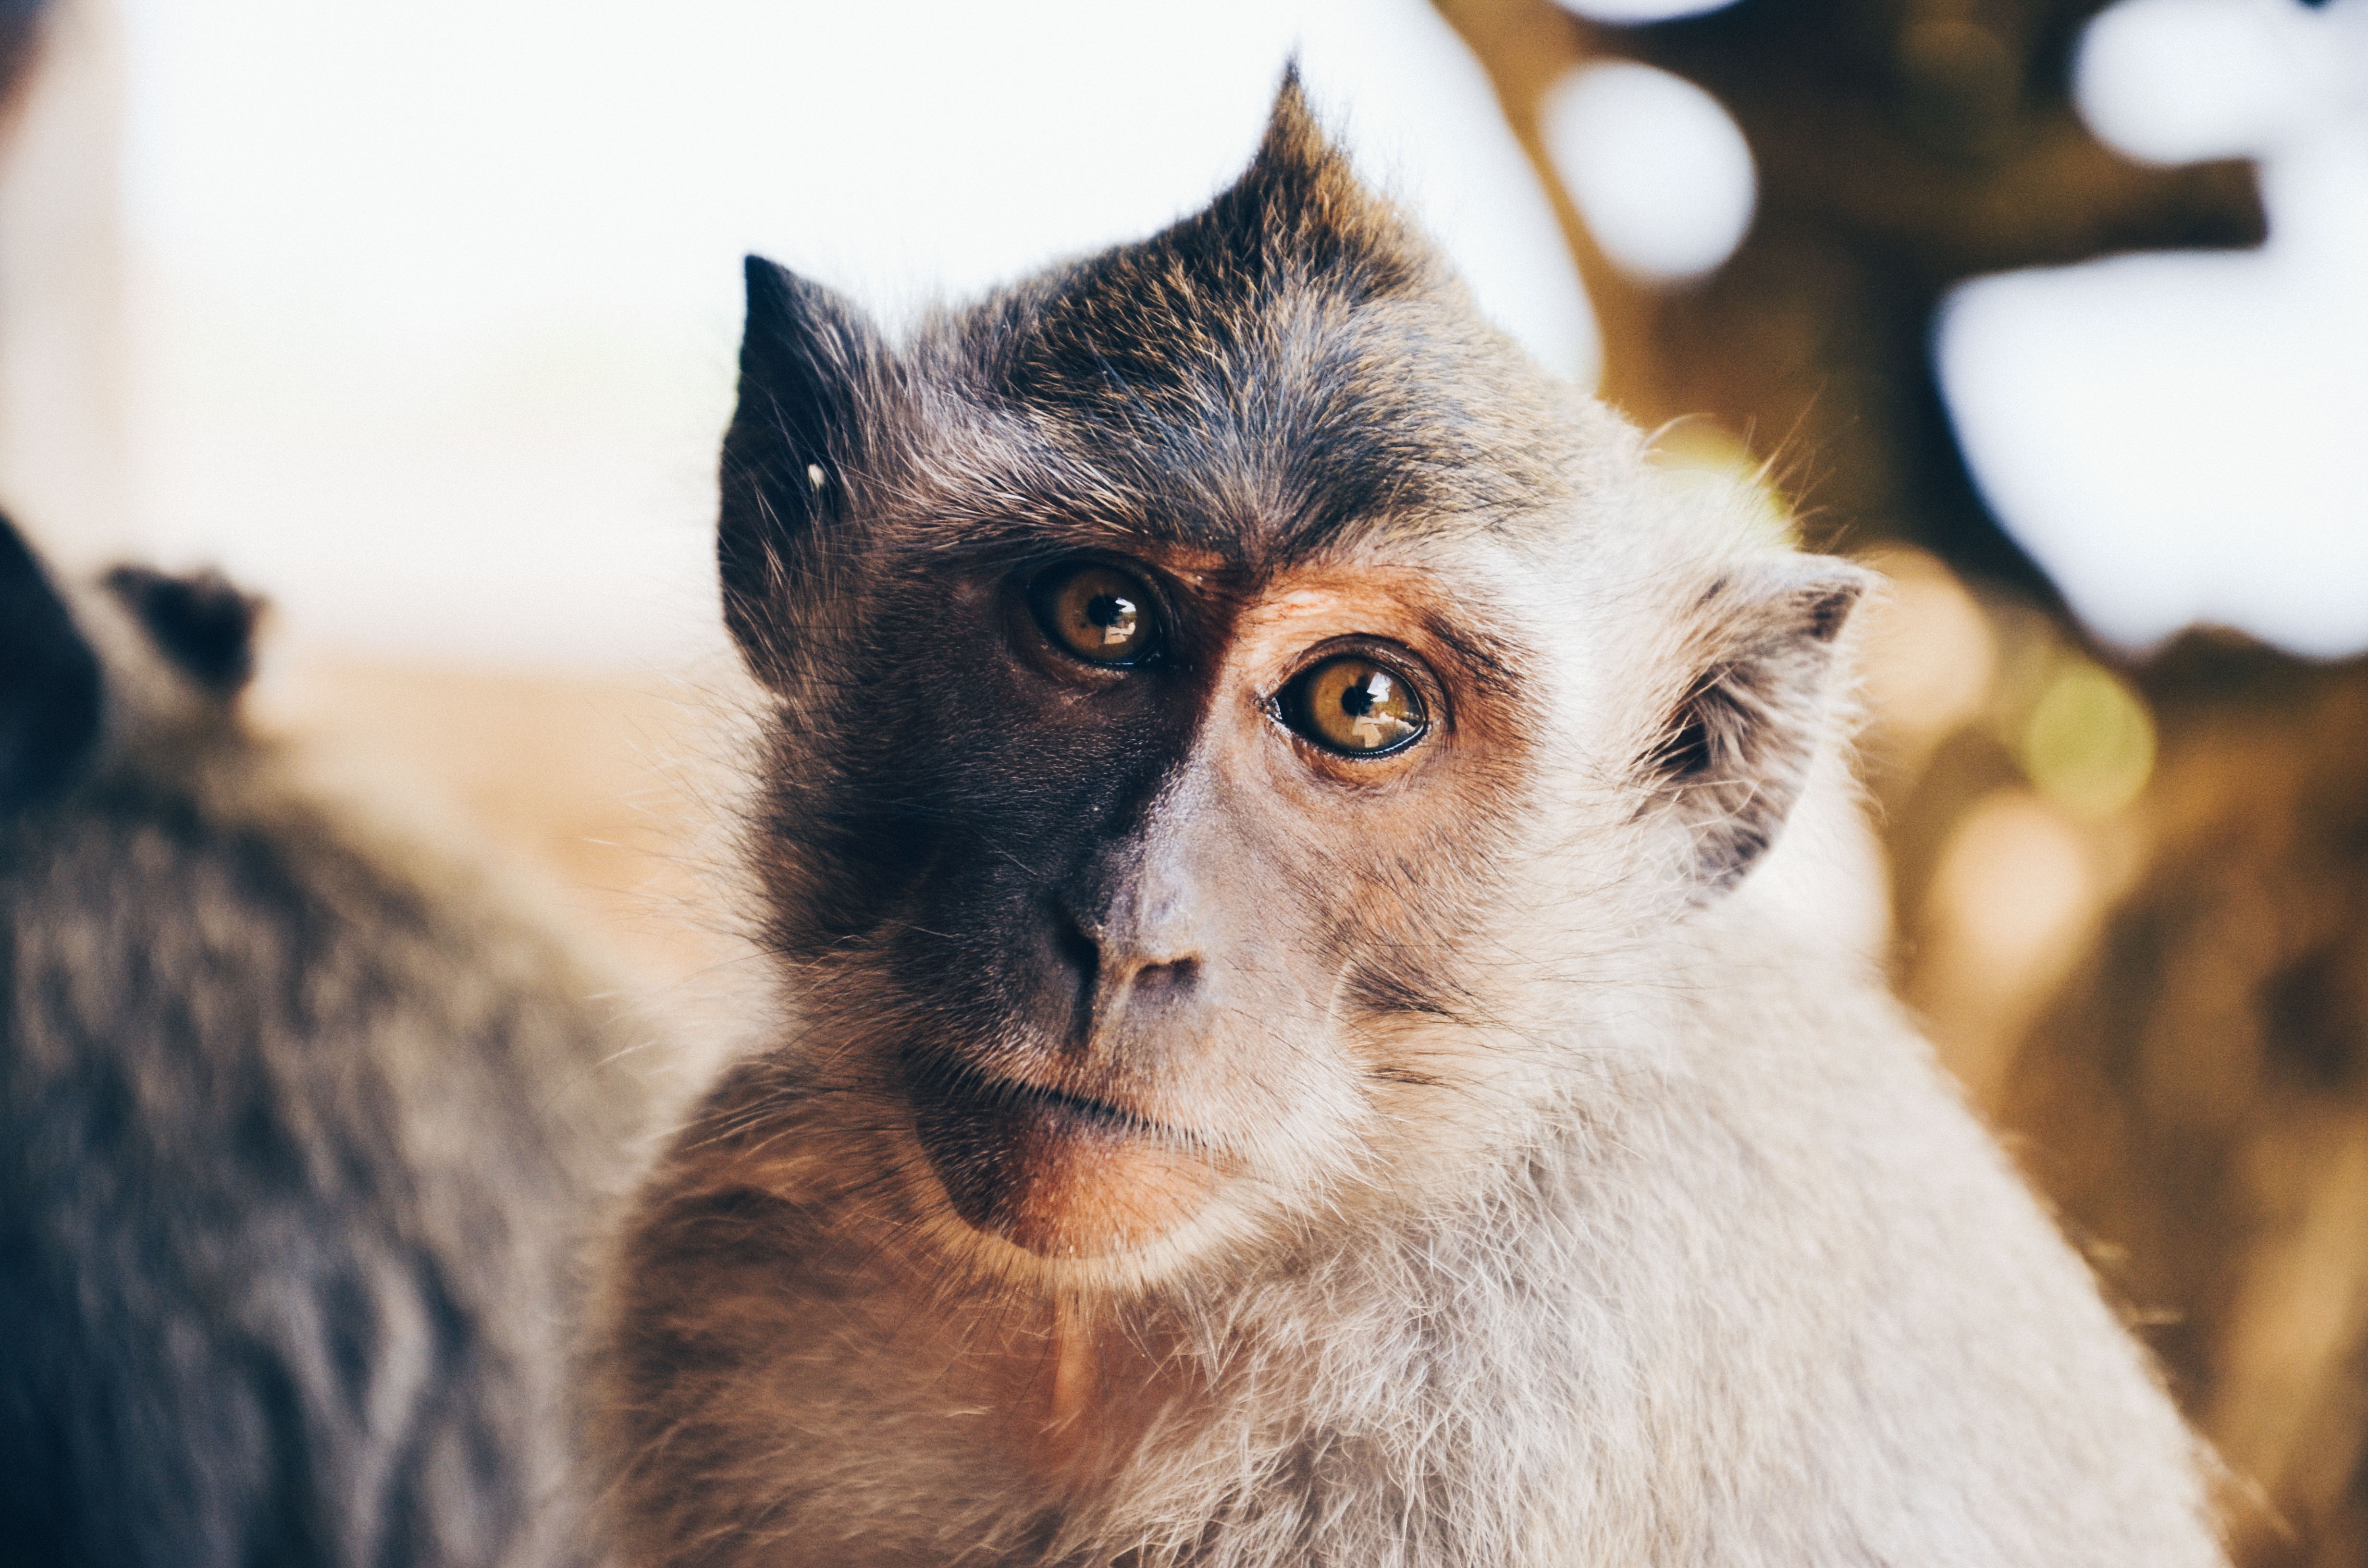
animal, cute, wildlife, cat, mammal, monkey, fauna, primate, close up, nose, whiskers, eye, vertebrate, small to medium sized cats, cat like mammal